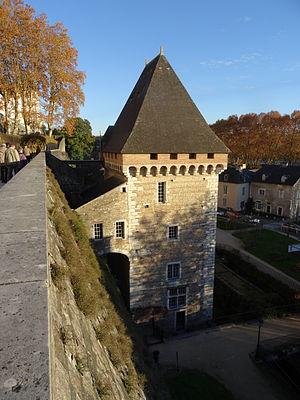
La Tour de la monnaie à Pau
Le château de Pau est un château défensif et de plaisance situé à Pau, chef-lieu du département français des Pyrénées-Atlantiques en région Nouvelle-Aquitaine. Sa construction s'étale du XIIᵉ au XIXᵉ siècle et il est classé monument historique en 1840. Il accueille depuis 1927 le musée national du château de Pau, consacré à la mémoire et au règne du roi de France et de Navarre Henri IV, né en 1553 au château.
Le Béarn, situé au nord-ouest des Pyrénées, est une ancienne principauté souveraine puis une ancienne province française à partir de 1620. Depuis 1790, le Béarn fait partie du département des Pyrénées-Atlantiques et depuis 2016 de la région Nouvelle-Aquitaine. Les intercommunalités béarnaises créent le pôle métropolitain Pays de Béarn en 2018. Le territoire béarnais regroupe la plaine des gaves de Pau et d'Oloron, les coteaux qui les entourent — Vic-Bilh, Soubestre, Entre-Deux-Gaves — et les trois hautes vallées pyrénéennes d'Ossau, Aspe et Barétous.
Pau est une commune du sud-ouest de la France, préfecture du département des Pyrénées-Atlantiques en région Nouvelle-Aquitaine.